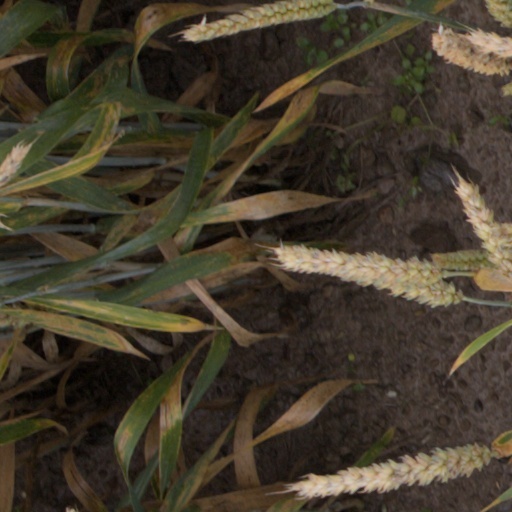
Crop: wheat